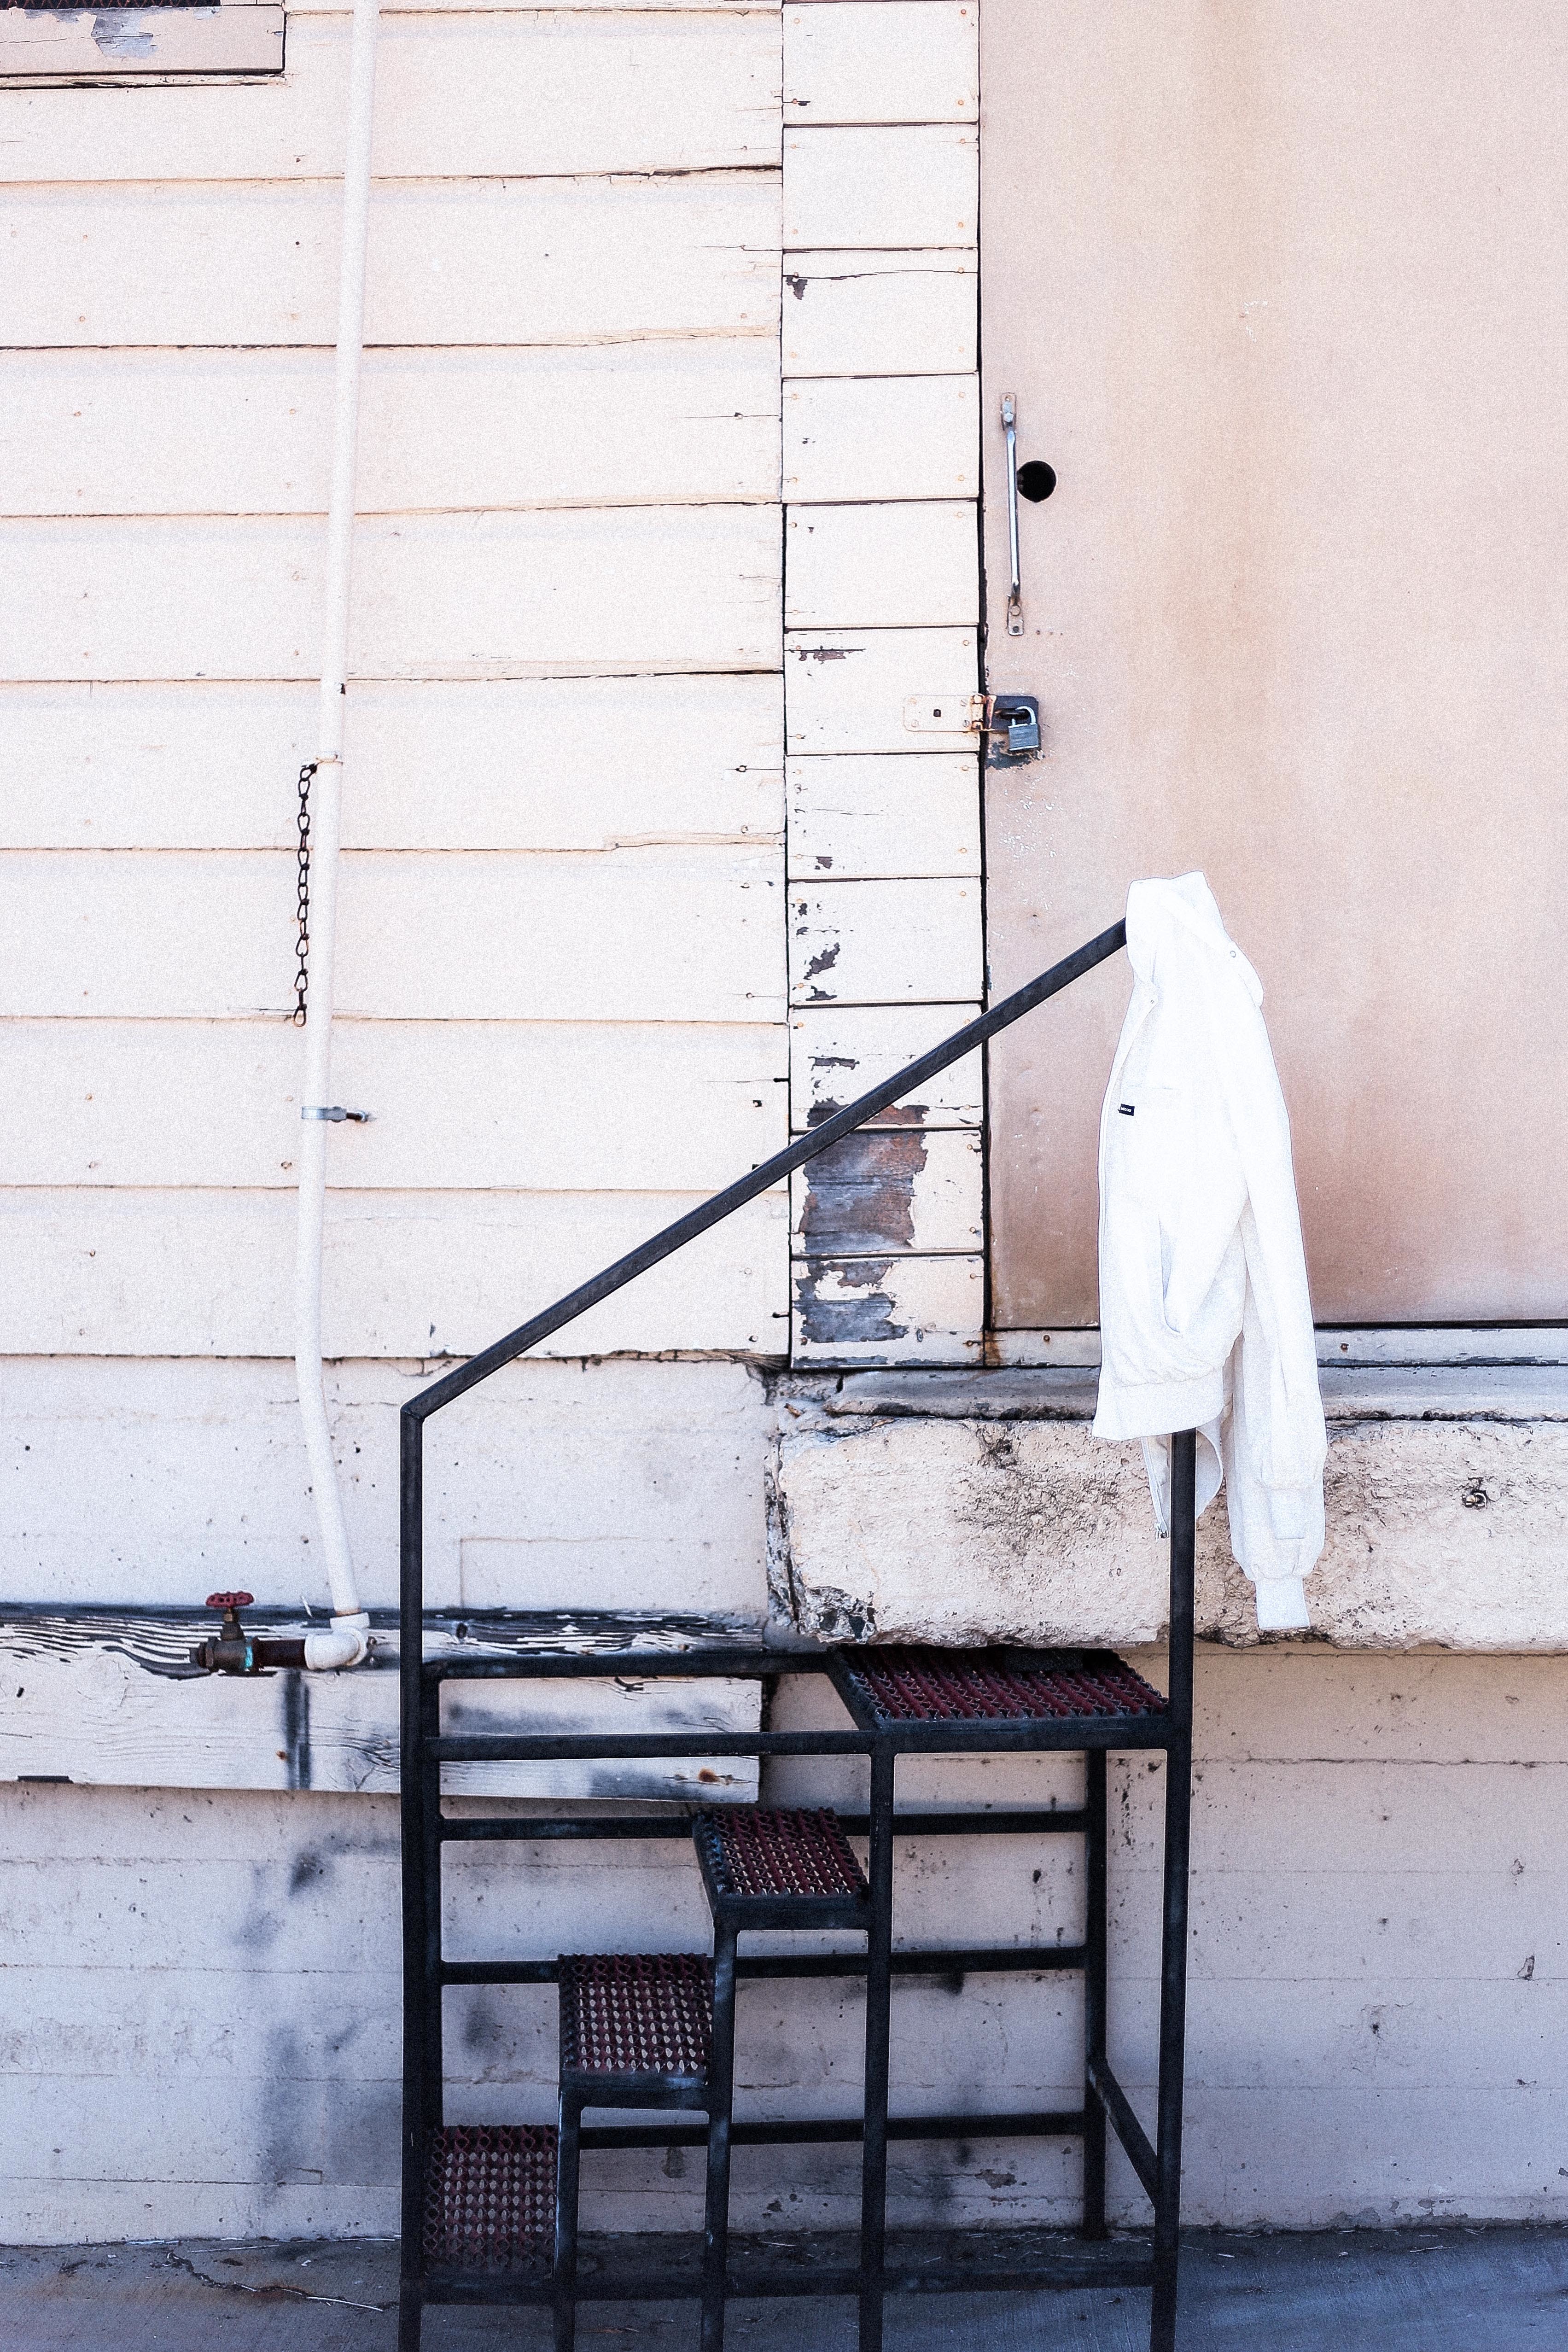
wood, white, wall, color, blue, furniture, interior design, art, window covering